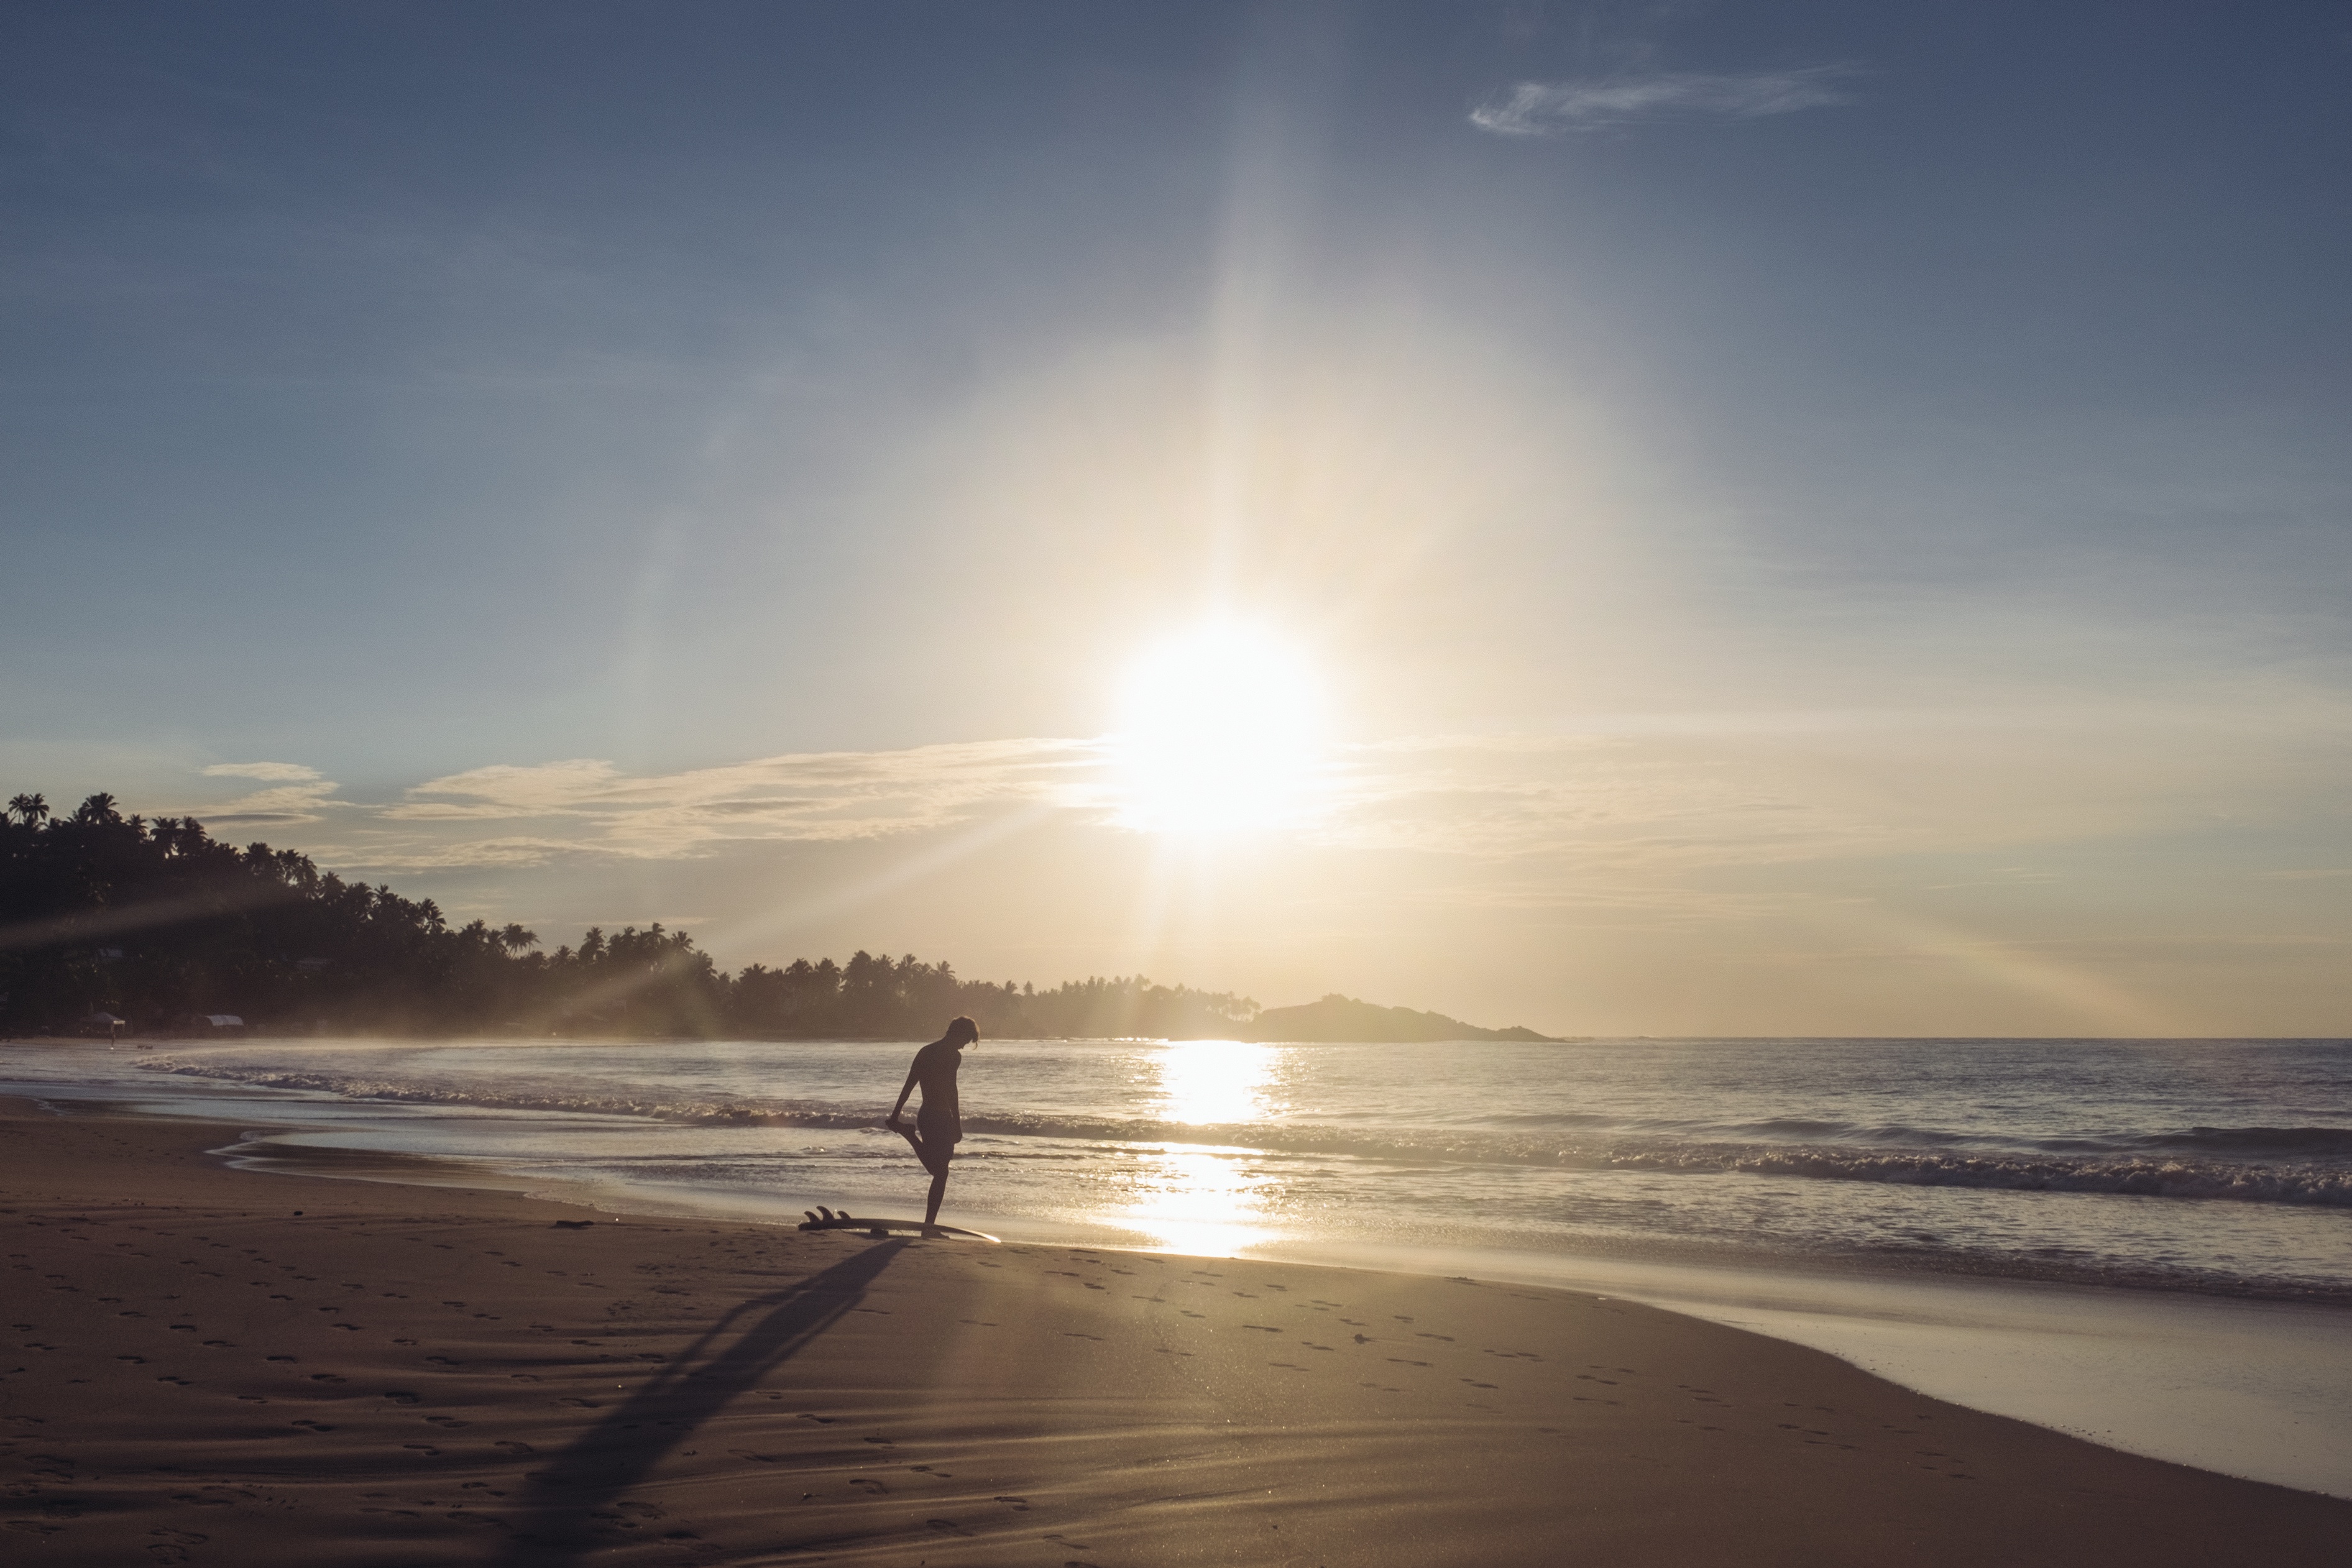
beach, sea, coast, sand, ocean, horizon, light, cloud, sun, sunrise, sunset, sunlight, morning, shore, wave, dawn, dusk, evening, reflection, body of water, atmospheric phenomenon, wind wave